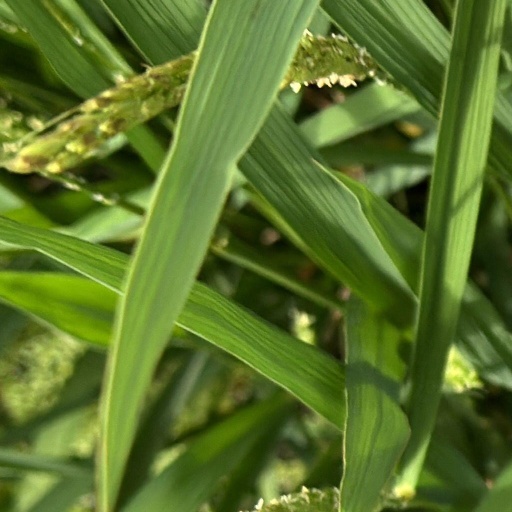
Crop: rice